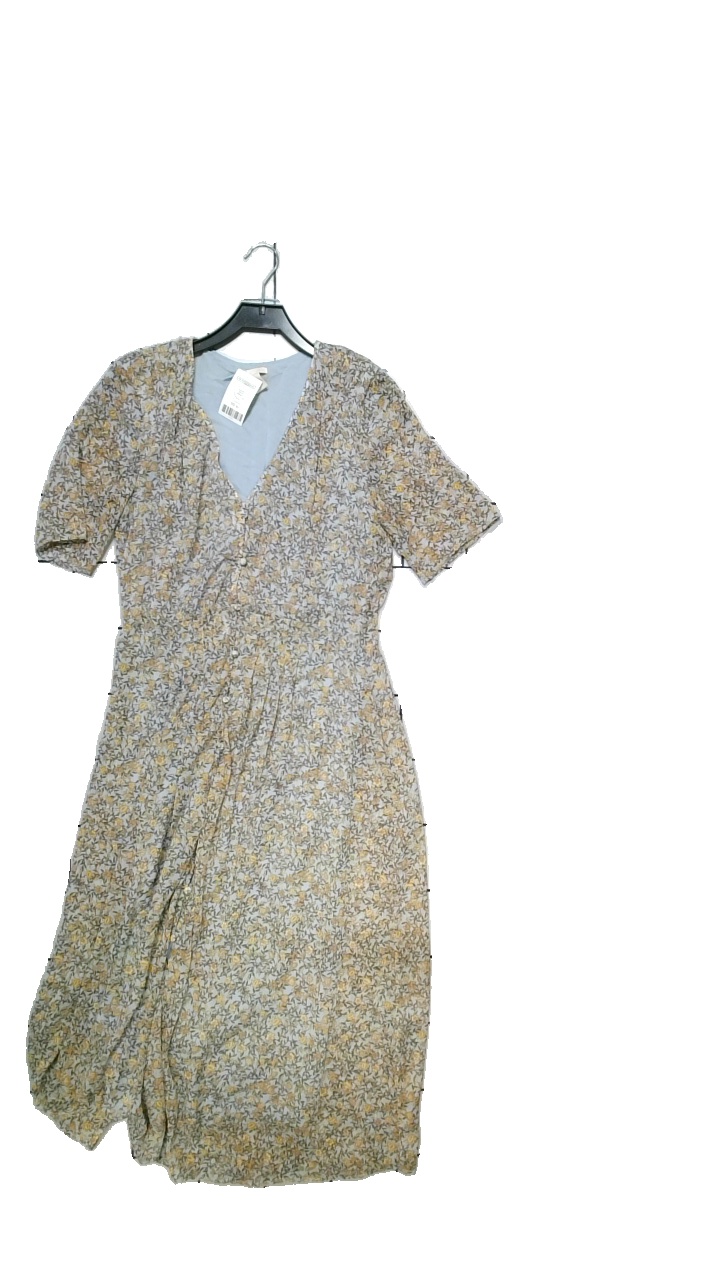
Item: Dress (Ladies)
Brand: H&m
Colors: Blue, Yellow
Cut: Regular
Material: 100% Polyester
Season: Spring
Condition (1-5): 3
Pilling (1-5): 3
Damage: -
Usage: Reuse
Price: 50-100